Saint-Pair-sur-Mer

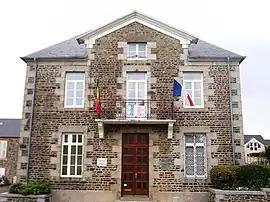
Town hall

Saint-Pair-sur-Mer (literally "Saint-Pair on Sea") is a commune in the Manche department in Normandy in north-western France.